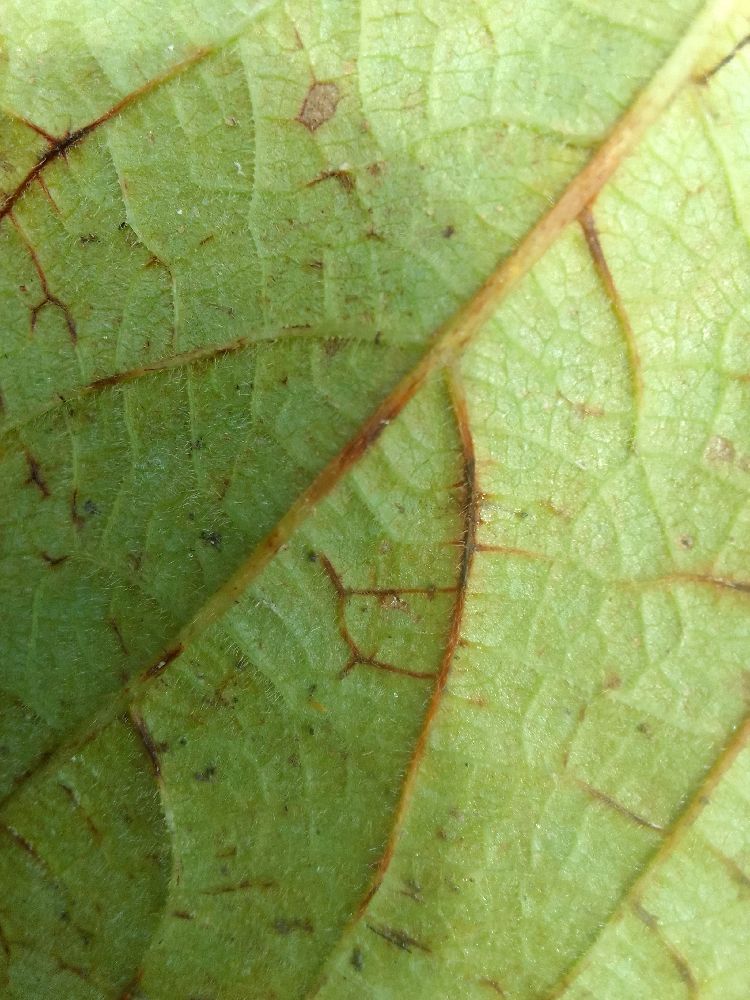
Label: anthracnose